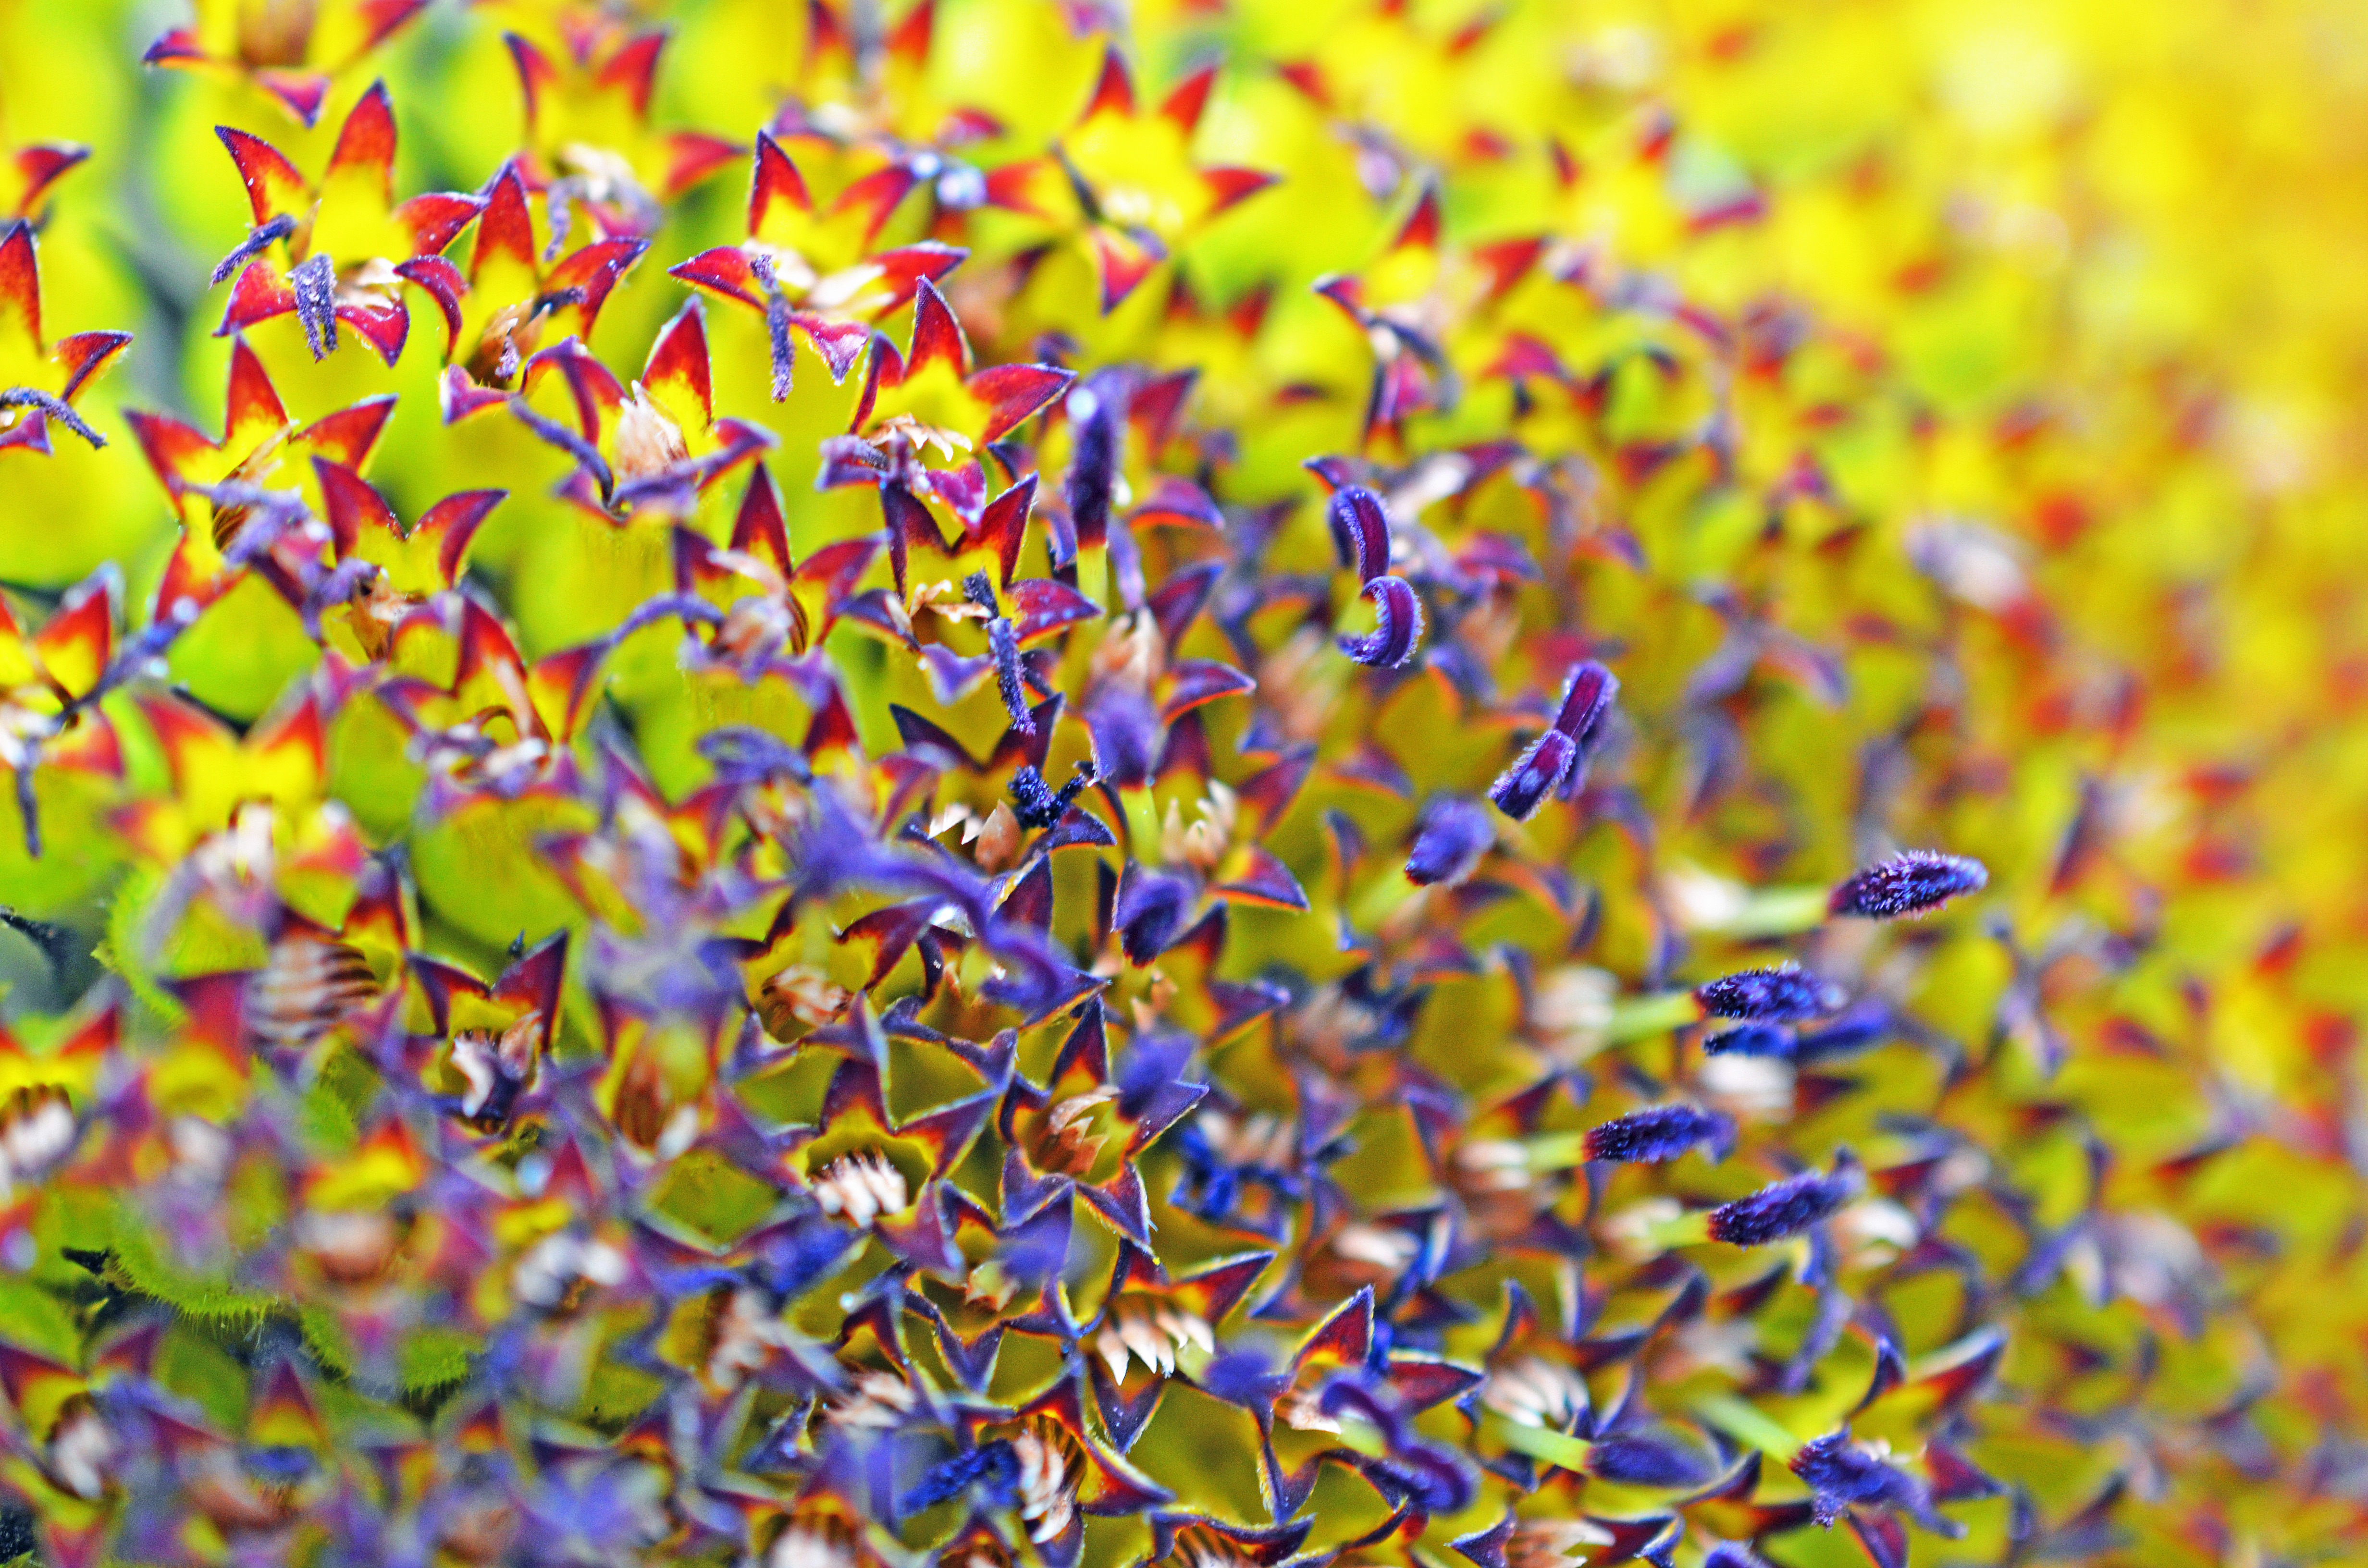
blossom, plant, leaf, flower, petal, bloom, summer, pollen, spring, color, black, yellow, flora, wildflower, close up, sun flower, macro photography, flowering plant, land plant, gleb